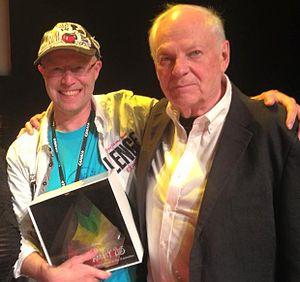
Konstantin Bronzit recevant le cristal du court métrage au festival international du film d'animation d'Annecy au côté de Richard Williams
Le Festival international du film d'animation d'Annecy 2015, 39ᵉ édition du festival, s'est déroulé du 15 au 20 juin 2015. Cette année les femmes sont à l'honneur et le jury est uniquement composé de membres féminins. Le pays a l'honneur lors de cette édition est l'Espagne.
Konstantin Eduardovitch Bronzit, né le 12 avril 1965 à Leningrad est un réalisateur de cinéma d'animation russe qui a notamment gagné de nombreux prix internationaux pour son film Au bout du monde, réalisé en résidence au studio Folimage, en France.
We Can't Live Without Cosmos est un film d'animation russe de court métrage réalisé par Konstantin Bronzit et sorti en 2014.